Semie Moseley

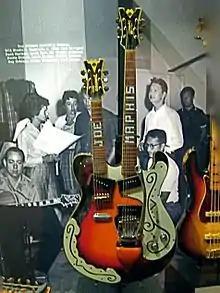
Joe Maphis's Mosrite double-necked guitar

In 1954, Moseley built a triple-neck guitar in his garage (the longest neck was a standard guitar, the second-longest neck an octave higher, the shortest was an eight-string mandolin). He presented a double-neck to Joe Maphis, a Los Angeles-area TV performer. By 1956, with an investment from Reverend Ray Boatright, a local Los Angeles minister, the brothers started their company, Mosrite of California. Moseley, who built guitars for the Los Angeles-based Rickenbacker company, said to his co-workers that he was making his own product, and he was fired by Rickenbacker.